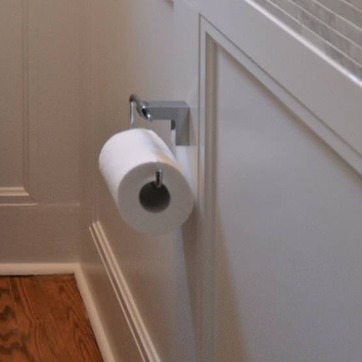
Material: paper